Offshoots of Operation Car Wash

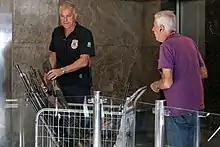
A Federal Police officer confiscating weapons at the home of a city inspector, who had an expired firearms license.

On 6 June 2017, the Federal Police arrested former Minister of Tourism Henrique Eduardo Alves. Former Deputy Eduardo Cunha, already in prison in Curitiba, was the target of a new warrant. Both men are from the PMDB and had been president of the Chamber of Deputies. The operation investigated active and passive corruption and money laundering in the construction of Arena das Dunas in Natal, Rio Grande do Norte with a surcharge that reached $77 million. Thirty-three warrants were served, five for pre-trial detention, six "condução coercitiva" warrants and 22 for search and seizure in Rio Grande do Norte and Paraná. According to the Federal Police, bribes were identified through official donations between 2012 and 2014, as well as donations to the 2014 campaign for personal benefit.